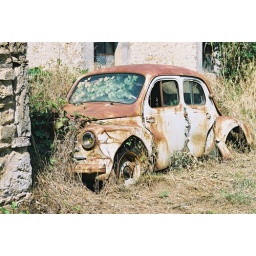
A rusty old car in France